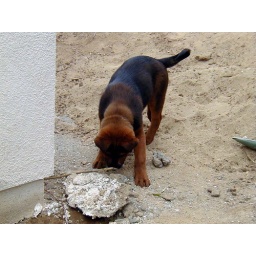
I was building a new garage behind my house when Cisco arrived. He was fascinated by that.